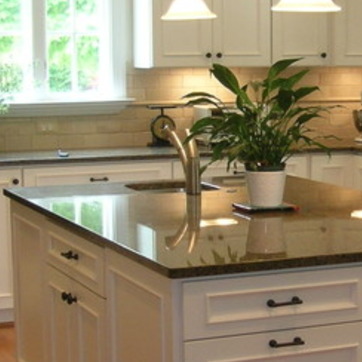
Material: metal